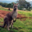
Label: kangaroo